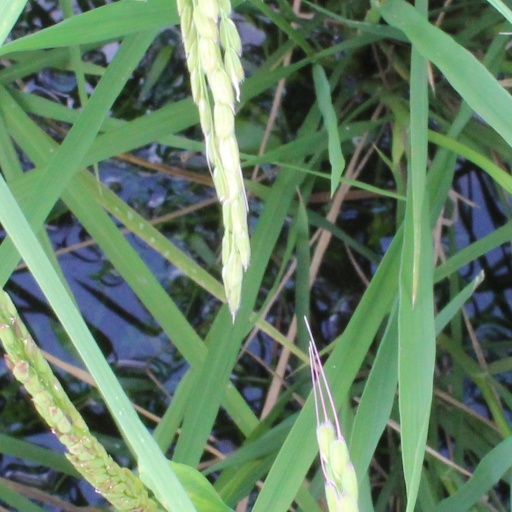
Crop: rice